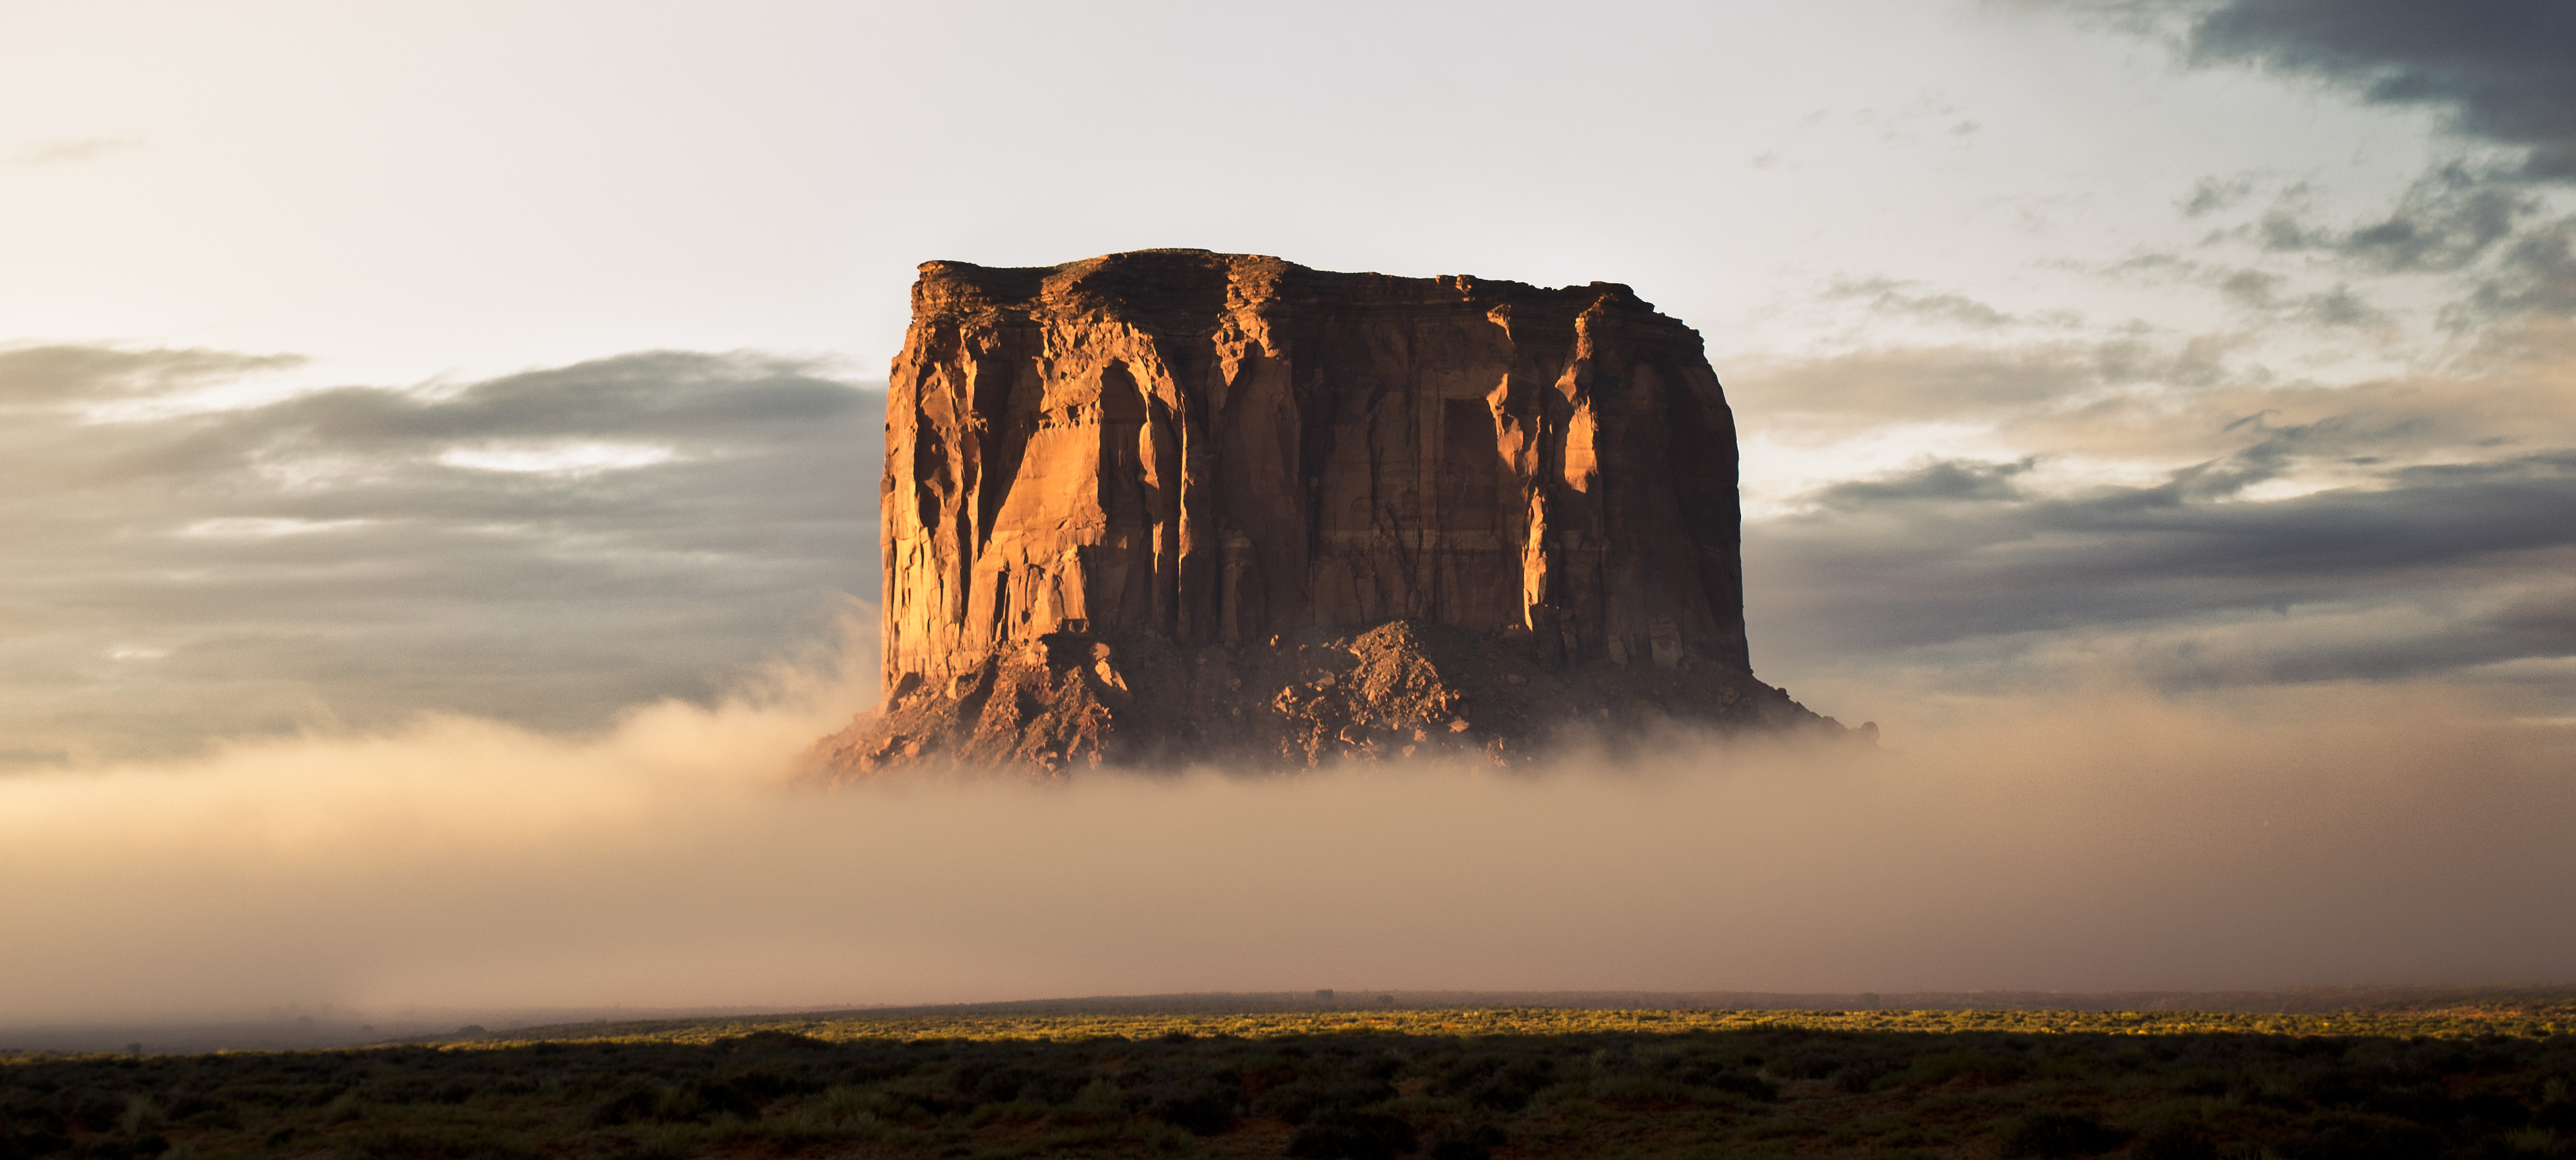
landscape, coast, nature, rock, horizon, mountain, cloud, sunrise, sunset, sunlight, morning, dawn, cliff, dusk, evening, terrain, atmospheric phenomenon